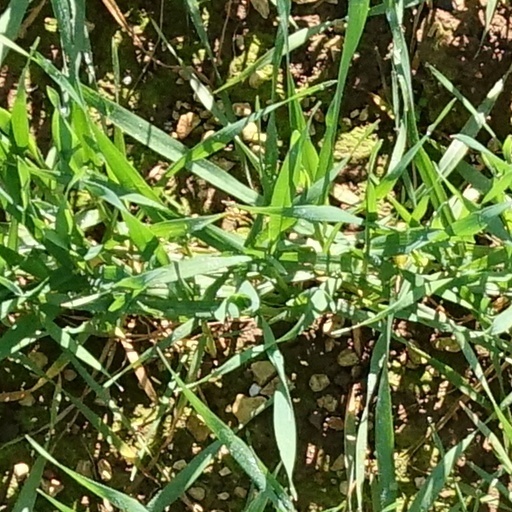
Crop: wheat